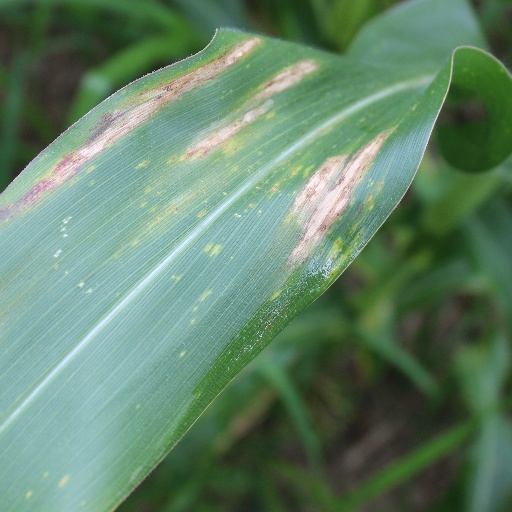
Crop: maize; corn